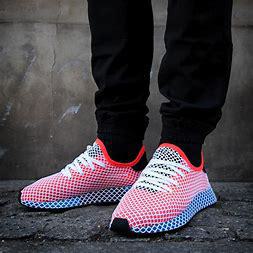
Brand: Adidas
Model: Deerupt